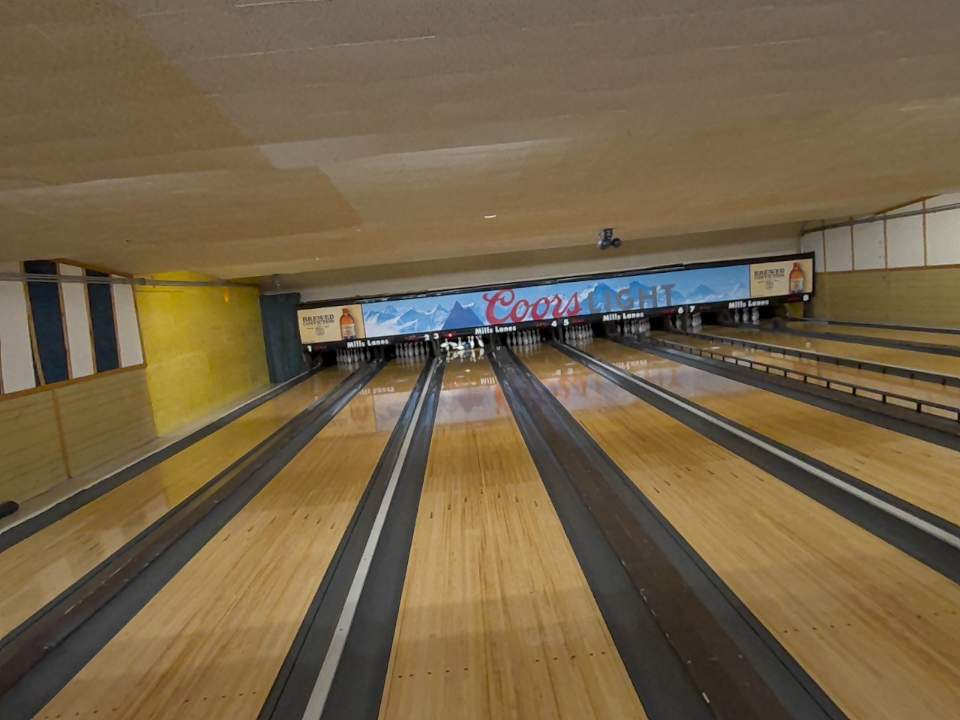
Object: bowling_ball